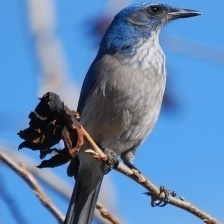
Species: CHARA DE COLLAR
Scientific name: CYANOLYCA ARMILLATA